List of Judy Garland performances

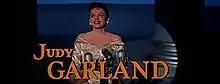
Judy Garland as Vicki Lester in "A Star Is Born"

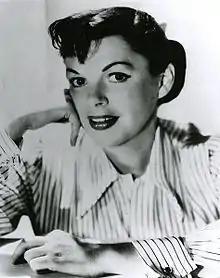
Garland in a 1954 publicity still

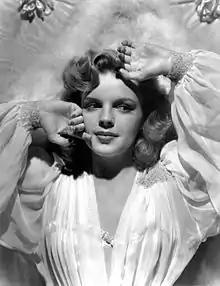
Garland given the Hollywood "glamor treatment" for her role in "Presenting Lily Mars"

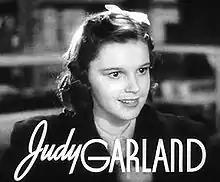
Garland in "Love Finds Andy Hardy" (1938)

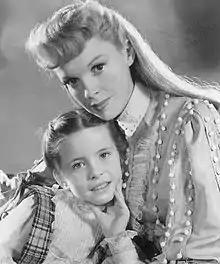
Garland with Margaret O'Brien in 1944

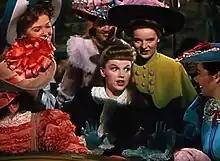
Garland performing "The Trolley Song" in "Meet Me in St. Louis"

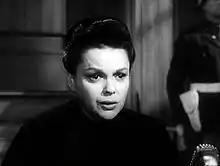
Garland as Mrs. Wallner in "Judgment at Nuremberg"

At the height of her career, Garland was regularly ranked among the top movie stars in the US in the annual poll conducted by Quigley publishing: